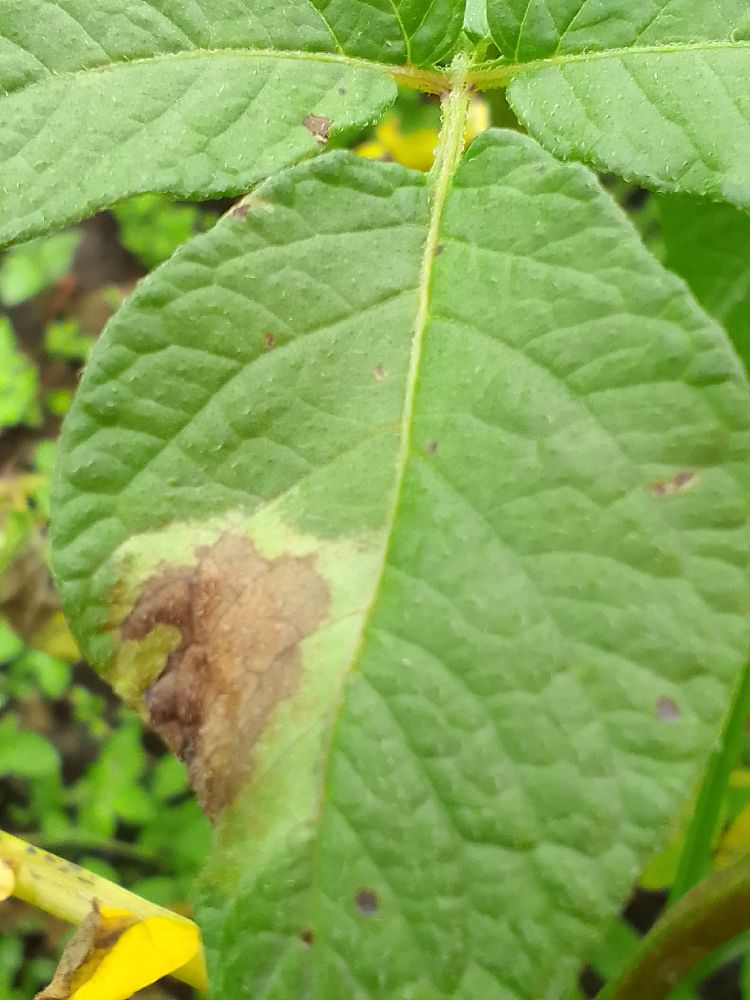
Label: Late blight